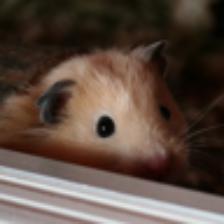
Label: NonHuman